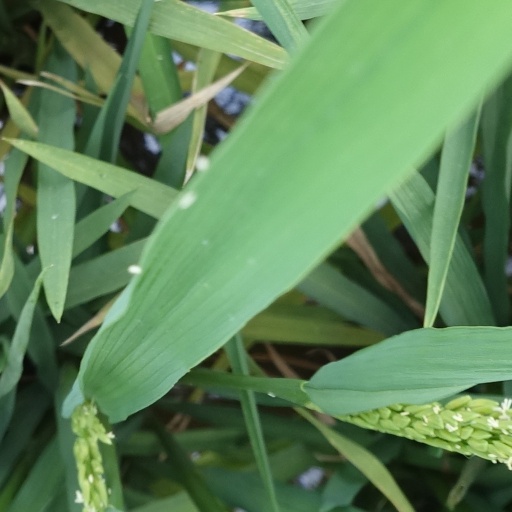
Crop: rice